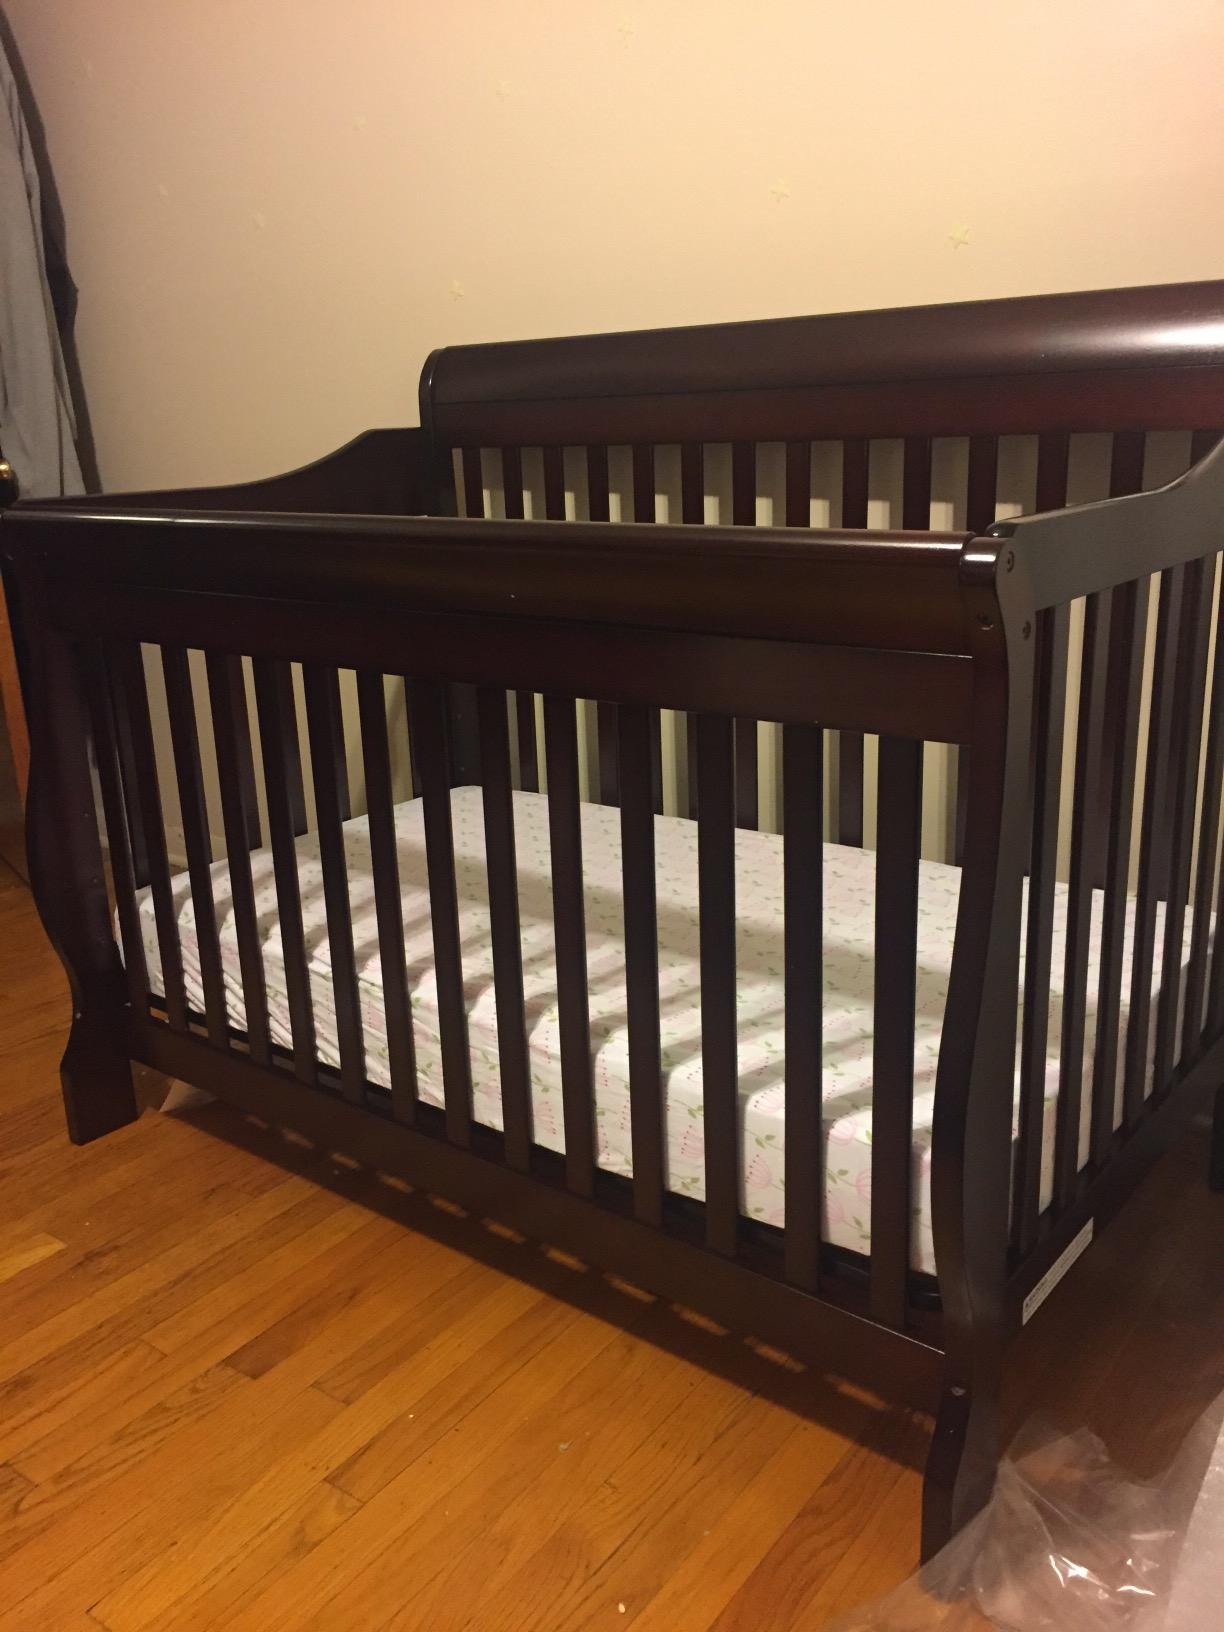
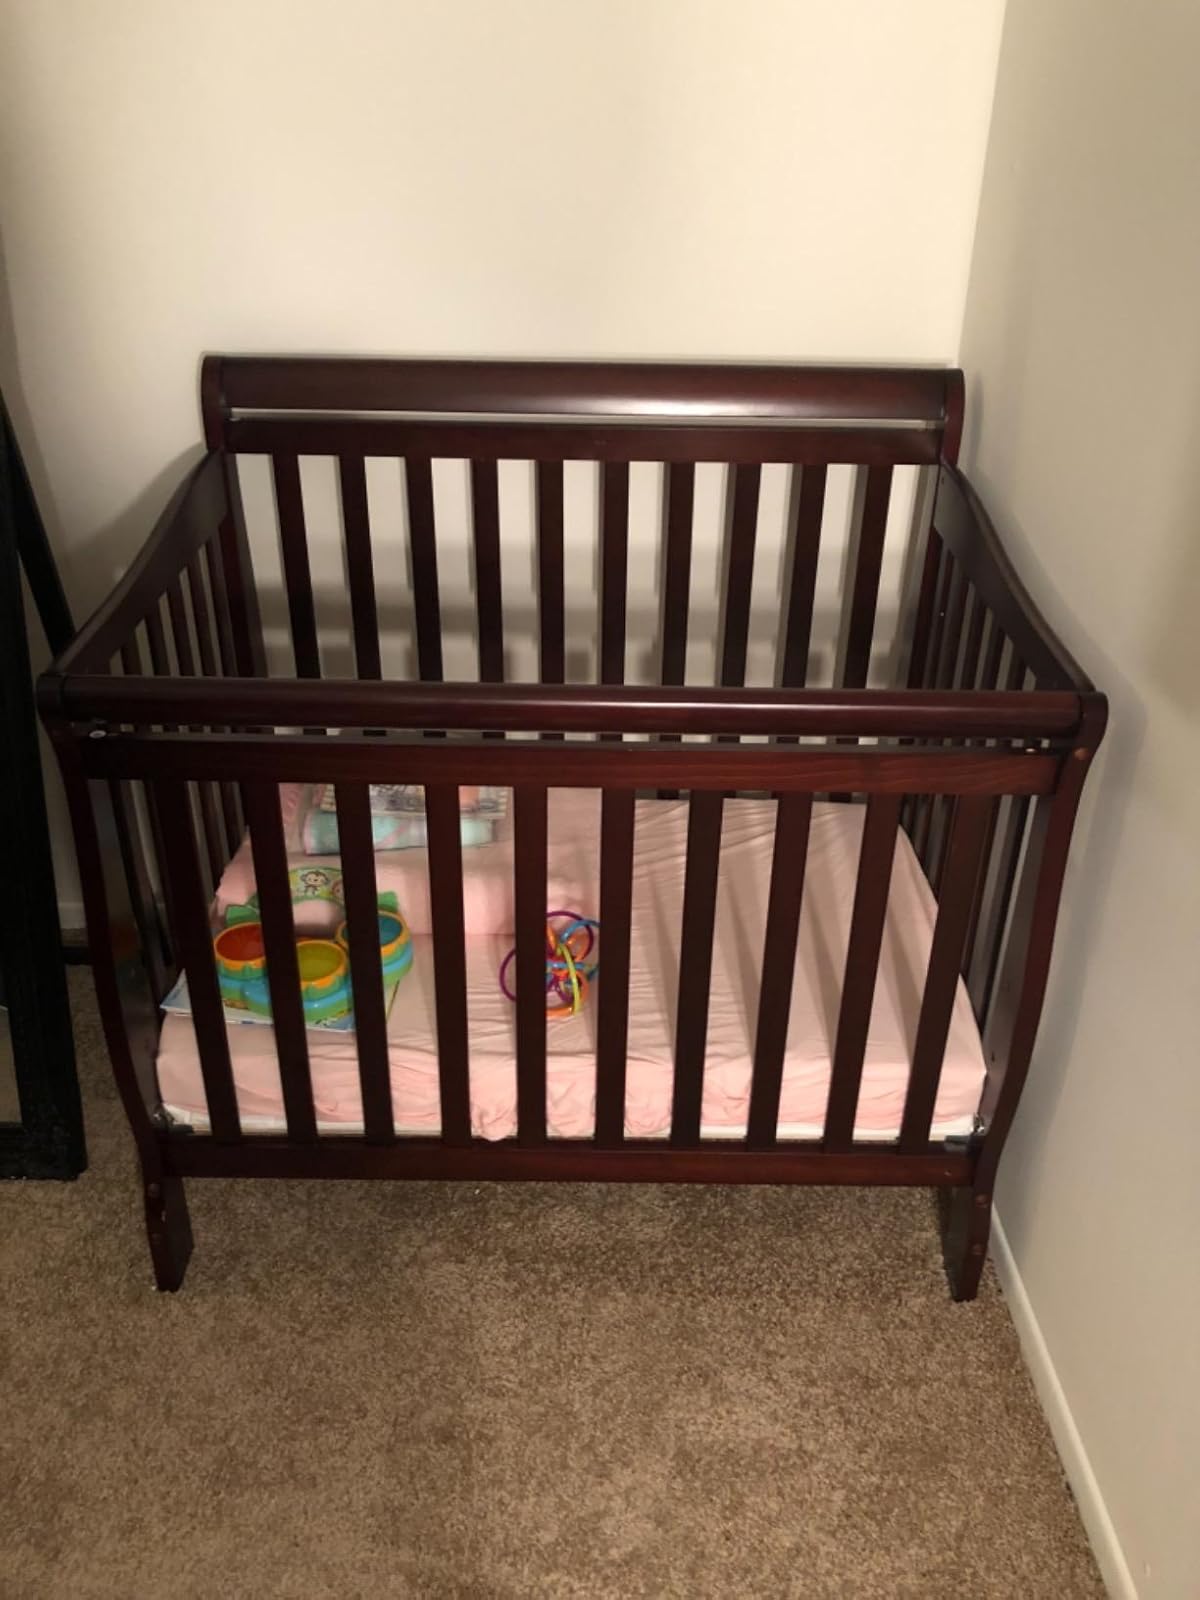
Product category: products_crib
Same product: yes